Arthur A. Ballantine

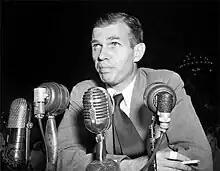
Alger Hiss ca. 1950, with whom Ballatine had several connections, including the CEIP.

In 1917, he joined a committee to advise the Commissioner of Internal Revenue on legal questions arising from the new war revenue laws. He focused on the excess profits tax of October 1917.